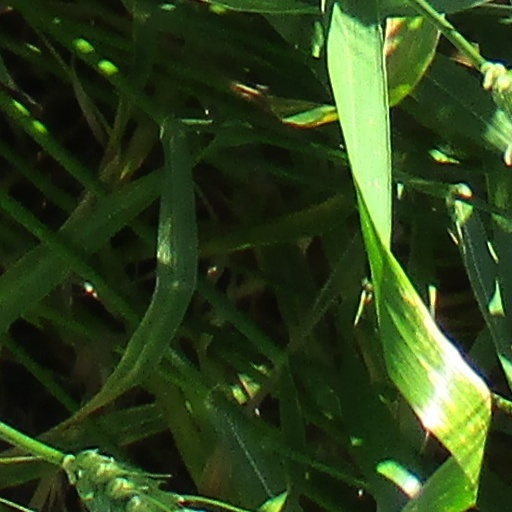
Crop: wheat